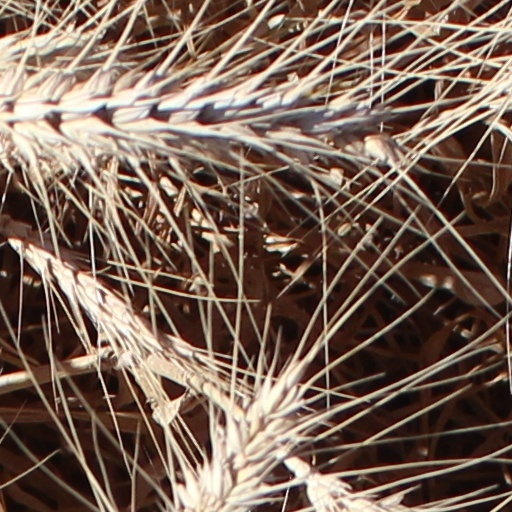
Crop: wheat